Answer in natural language. Which object is closer to the camera taking this photo, white color sperical shape office chair or sixdrawer dresser in gray? Choose between the following options: white color sperical shape office chair or sixdrawer dresser in gray
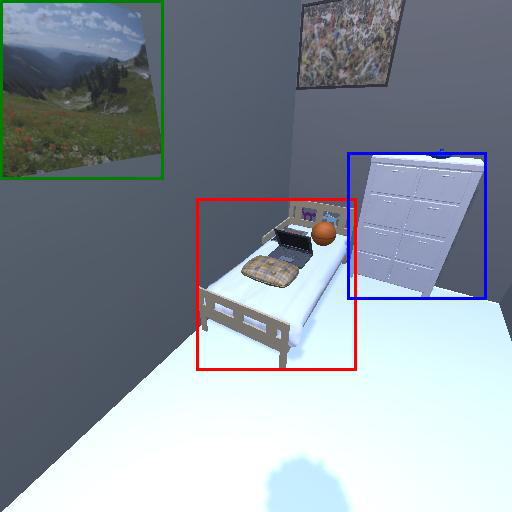
<answer>white color sperical shape office chair</answer>